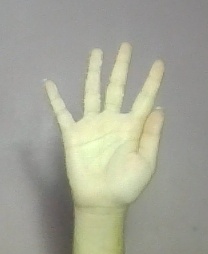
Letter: sheen